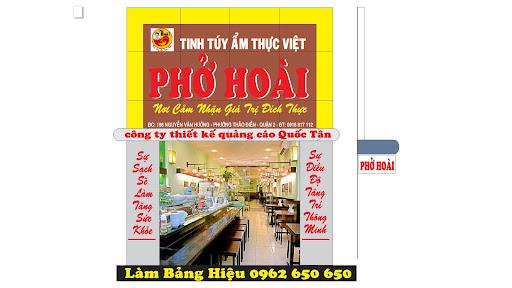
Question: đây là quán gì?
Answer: đây là quán phở